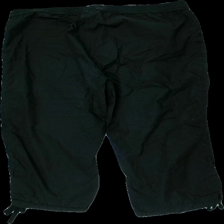
View: back
Type: Trousers
Category: Ladies
Brand: Soya/Soyaconcept
Colors: Black
Material: 65% Cotton 35% Viscose
Cut: Regular
Size: XXL
Season: All
Stains: Minor
Price range: <50
Recommended usage: Reuse